Unnur Birna Vilhjálmsdóttir

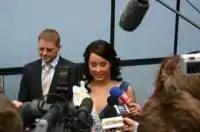

Unnur Birna Vilhjálmsdóttir (born 25 May 1984) is an Icelandic actress, lawyer, police officer, model and beauty queen who won Miss Iceland 2005 and later won Miss World 2005 pageant.